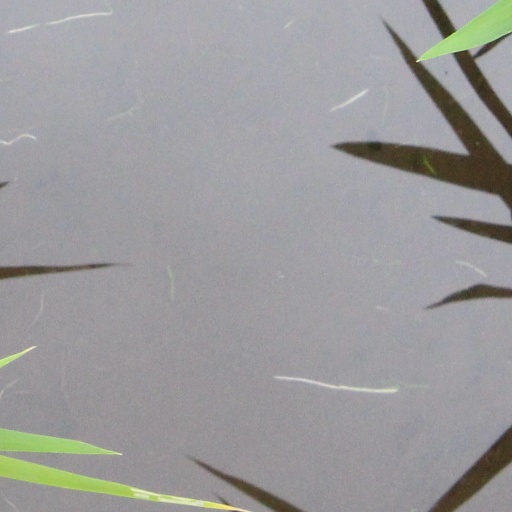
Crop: rice